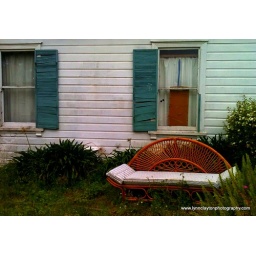
I spotted this old house in Parnell complete with lounge seat!